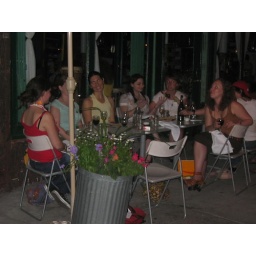
you wouldn't know it by looking at them, but these 7 women pictured just narrowly avoided eating monkey gland.